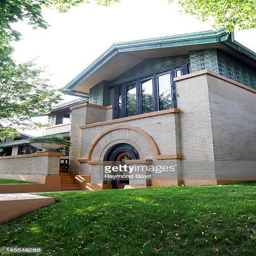
building built in 190204 and designed by architect